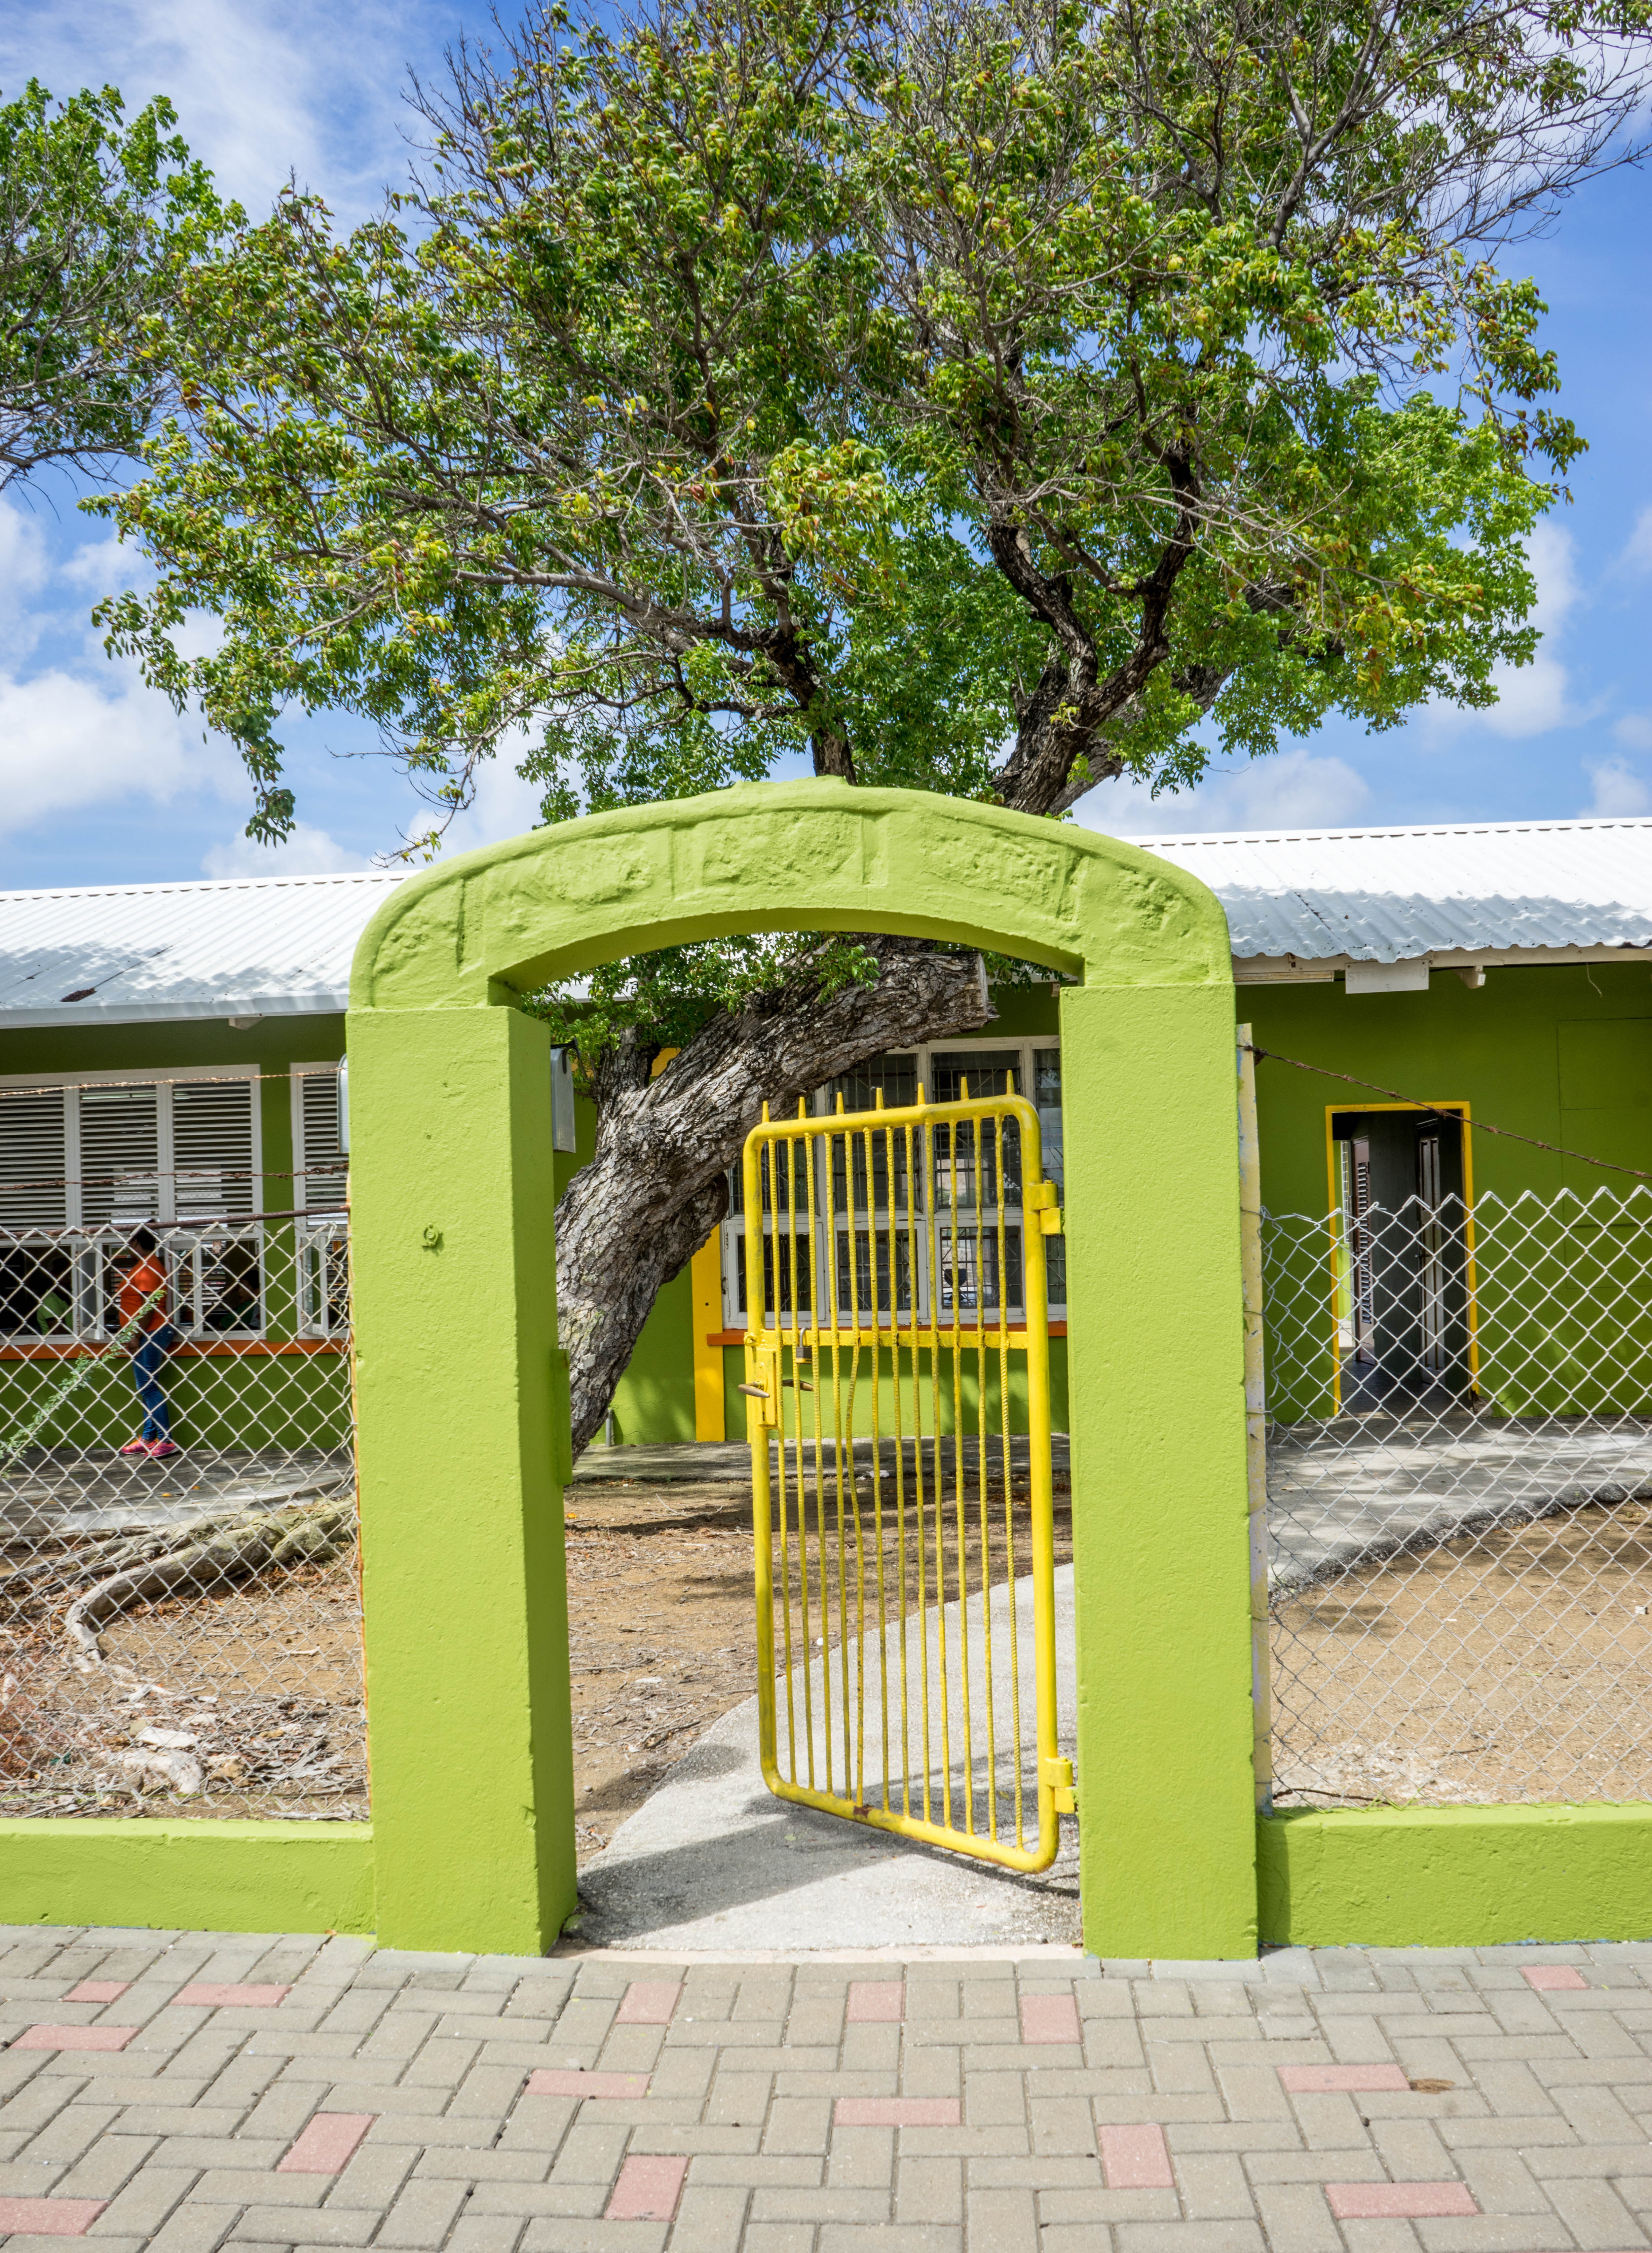
nature, city, tropical, backyard, gate, public space, education, playground, school, learning, caribbean, yard, curacao, human settlement, outdoor structure